Australian War Memorial

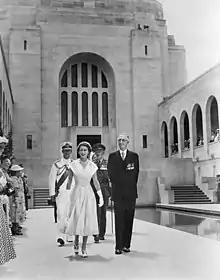
Queen Elizabeth II, being guided around AWM by Charles Bean, with The Duke of Edinburgh behind them naval uniform, February 1954.

While the Memorial was initially intended to commemorate only World War I, in 1939 the beginning of World War II led to this role being reviewed. In 1941 the board of the Memorial recommended the Second World War be included and in 1952 the "Australian War Memorial Act" was amended to extend the AWM's scope of commemoration to include Australian involvement in all wars. Perhaps inadvertently this also narrowed the scope of the Memorial to cover only Australian service personnel, excluding Australians serving in other Commonwealth forces, Merchant Navy sailors and civilians such as members of the Red Cross and war correspondents that has previously been intended to be within the scope of the Memorial. In 1975, its scope was expanded again to allow for the commemoration of Australians who died as a result of war, even those who had not served with an armed forces from Australia.